Maplewood, Minnesota

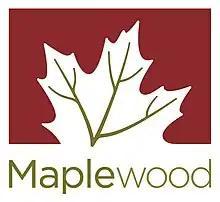
Maplewood Logo

Maplewood is a city in Ramsey County, Minnesota, United States. The population was 42,088 at the 2020 census. Maplewood is ten minutes' drive from downtown Saint Paul. It stretches along the northern and eastern borders of Saint Paul.